Deinterlacing

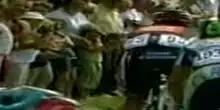
Half-sizing

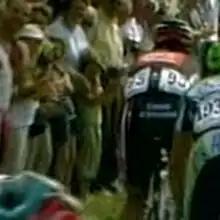
Line doubling

Line doubling is sometimes confused with deinterlacing in general, or with interpolation (image scaling) which uses spatial filtering to generate extra lines and hence reduce the visibility of pixelation on any type of display. The terminology 'line doubler' is used more frequently in high end consumer electronics, while 'deinterlacing' is used more frequently in the computer and digital video arena.